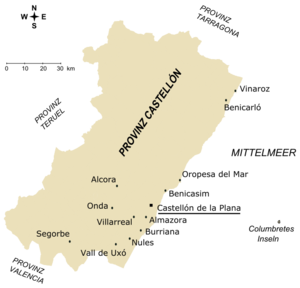
Castellón (provins)
Større byer i Castellón
Castellón er en provins i det nordlige Spanien, centralt i den autonome region Valencia. Den grænser til provinserne Valencia, Teruel og Tarragona og til Middelhavet.